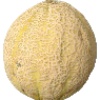
Label: Cantaloupe 2